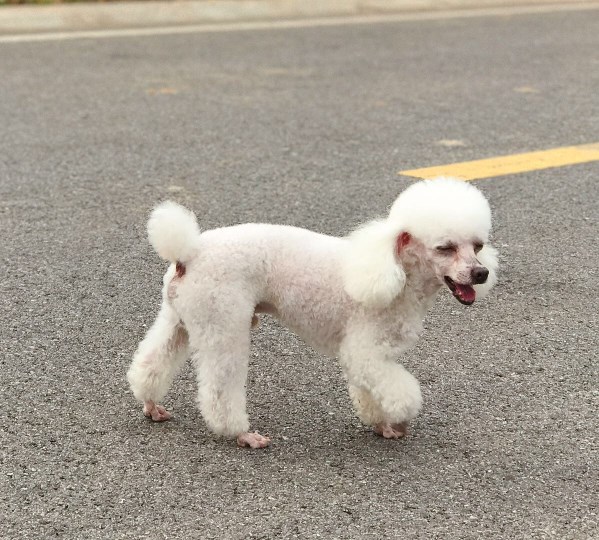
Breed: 2925-n000114-toy_poodle